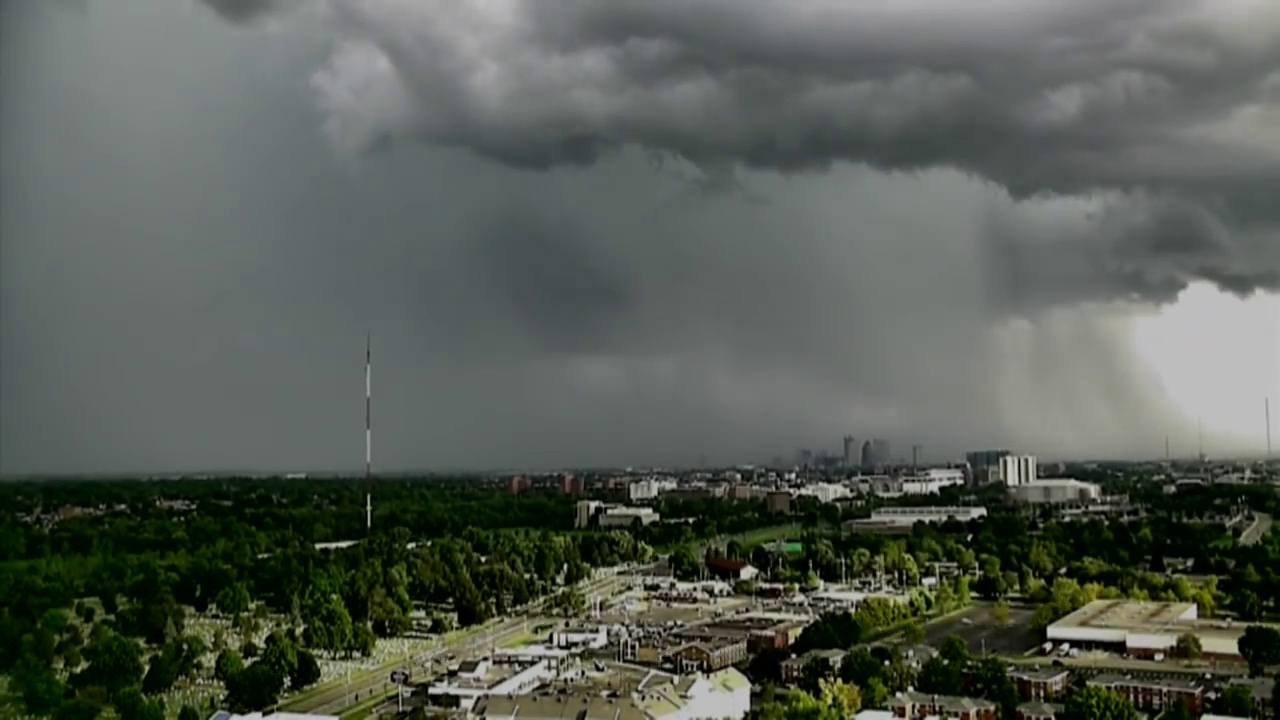
Fire: no
Smoke: no